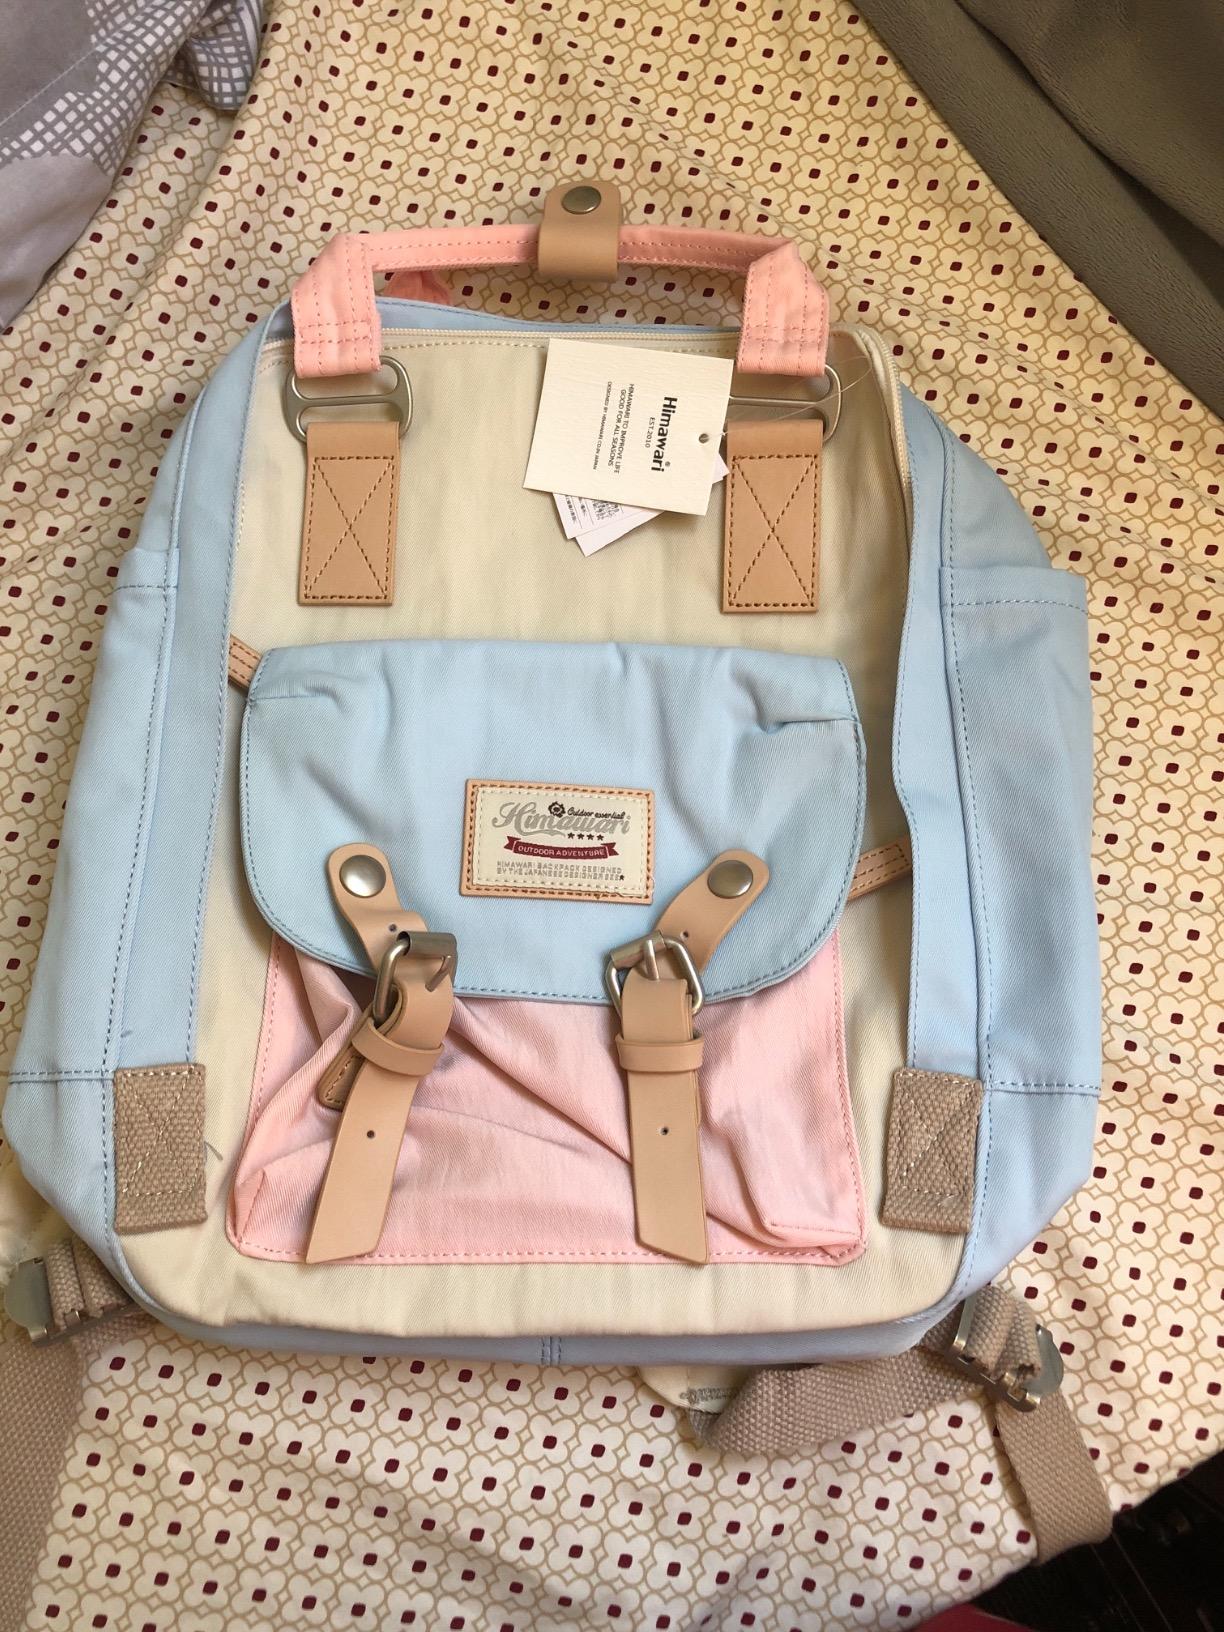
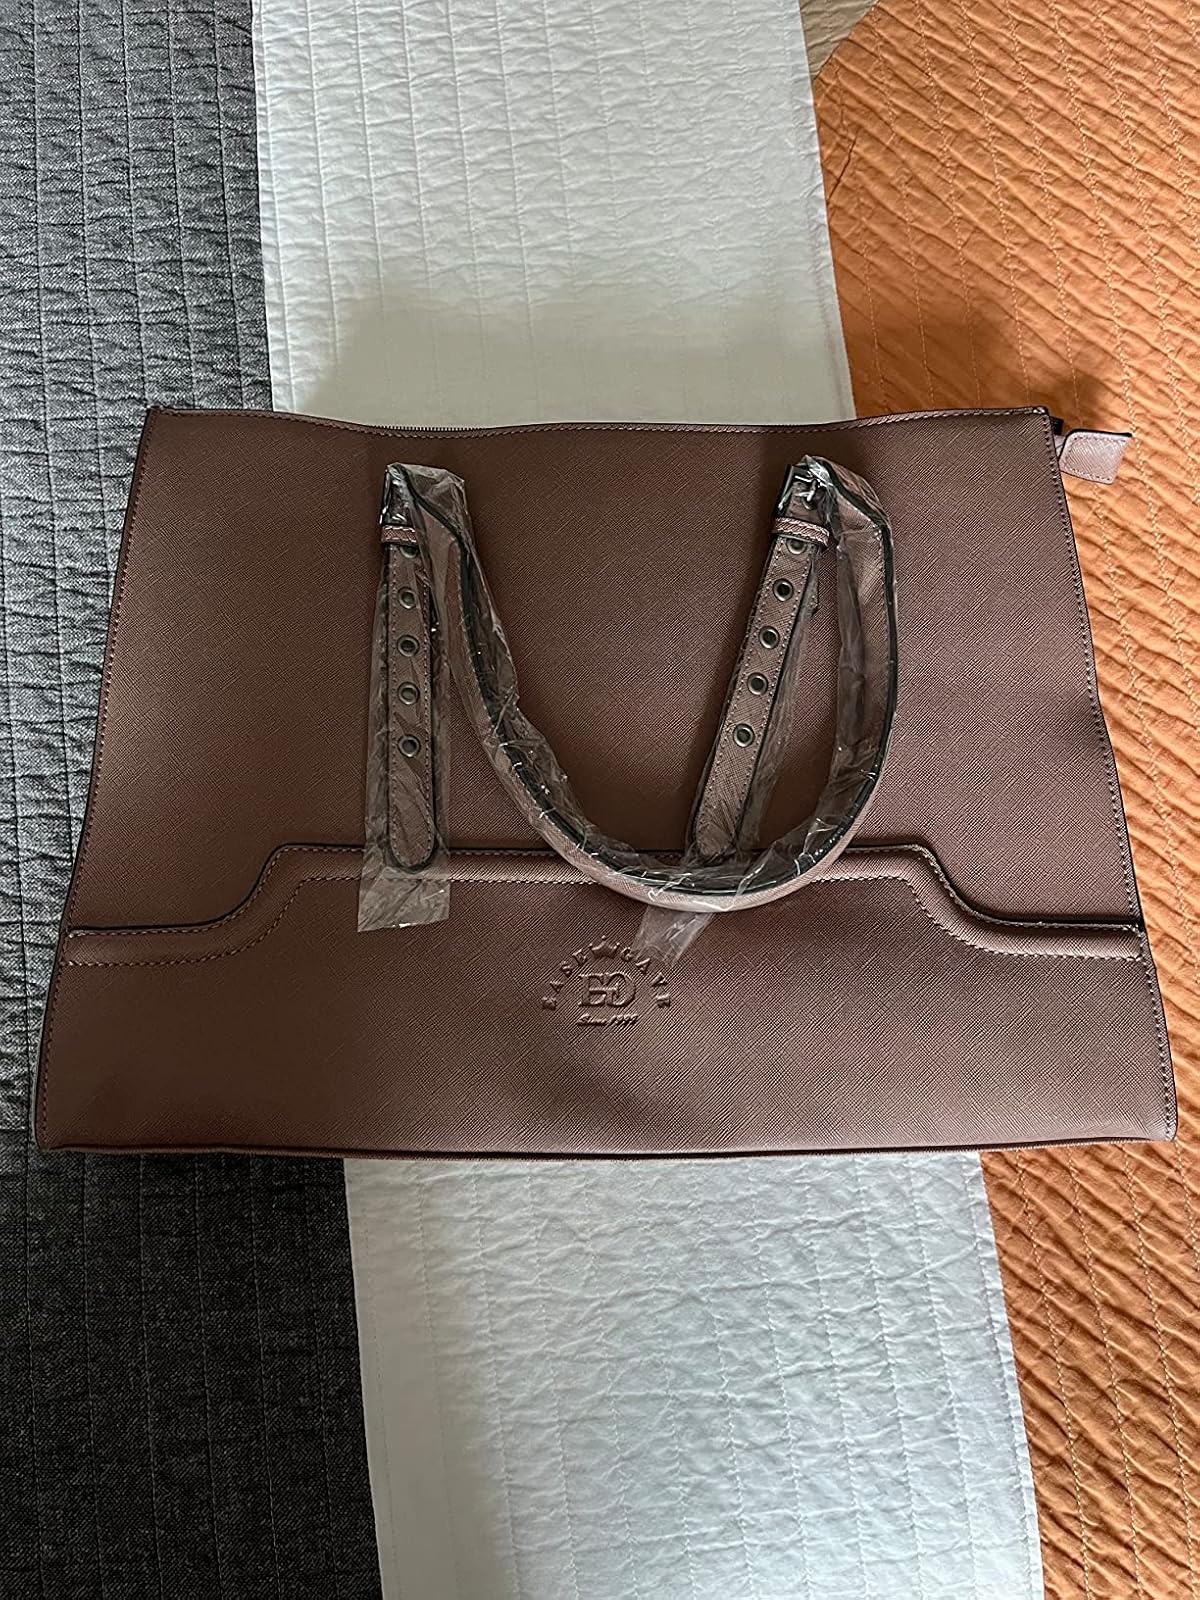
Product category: bag
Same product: no